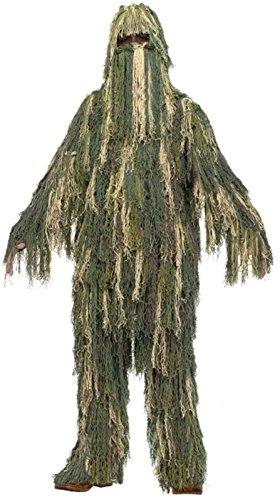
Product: Fun World - Ghillie Suit Child Costume
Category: Toys & Games | Dress Up & Pretend Play | Costumes
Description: This costume includes jumpsuit and hood.
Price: $37.84